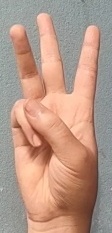
ASL sign: W